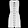
Label: Dress